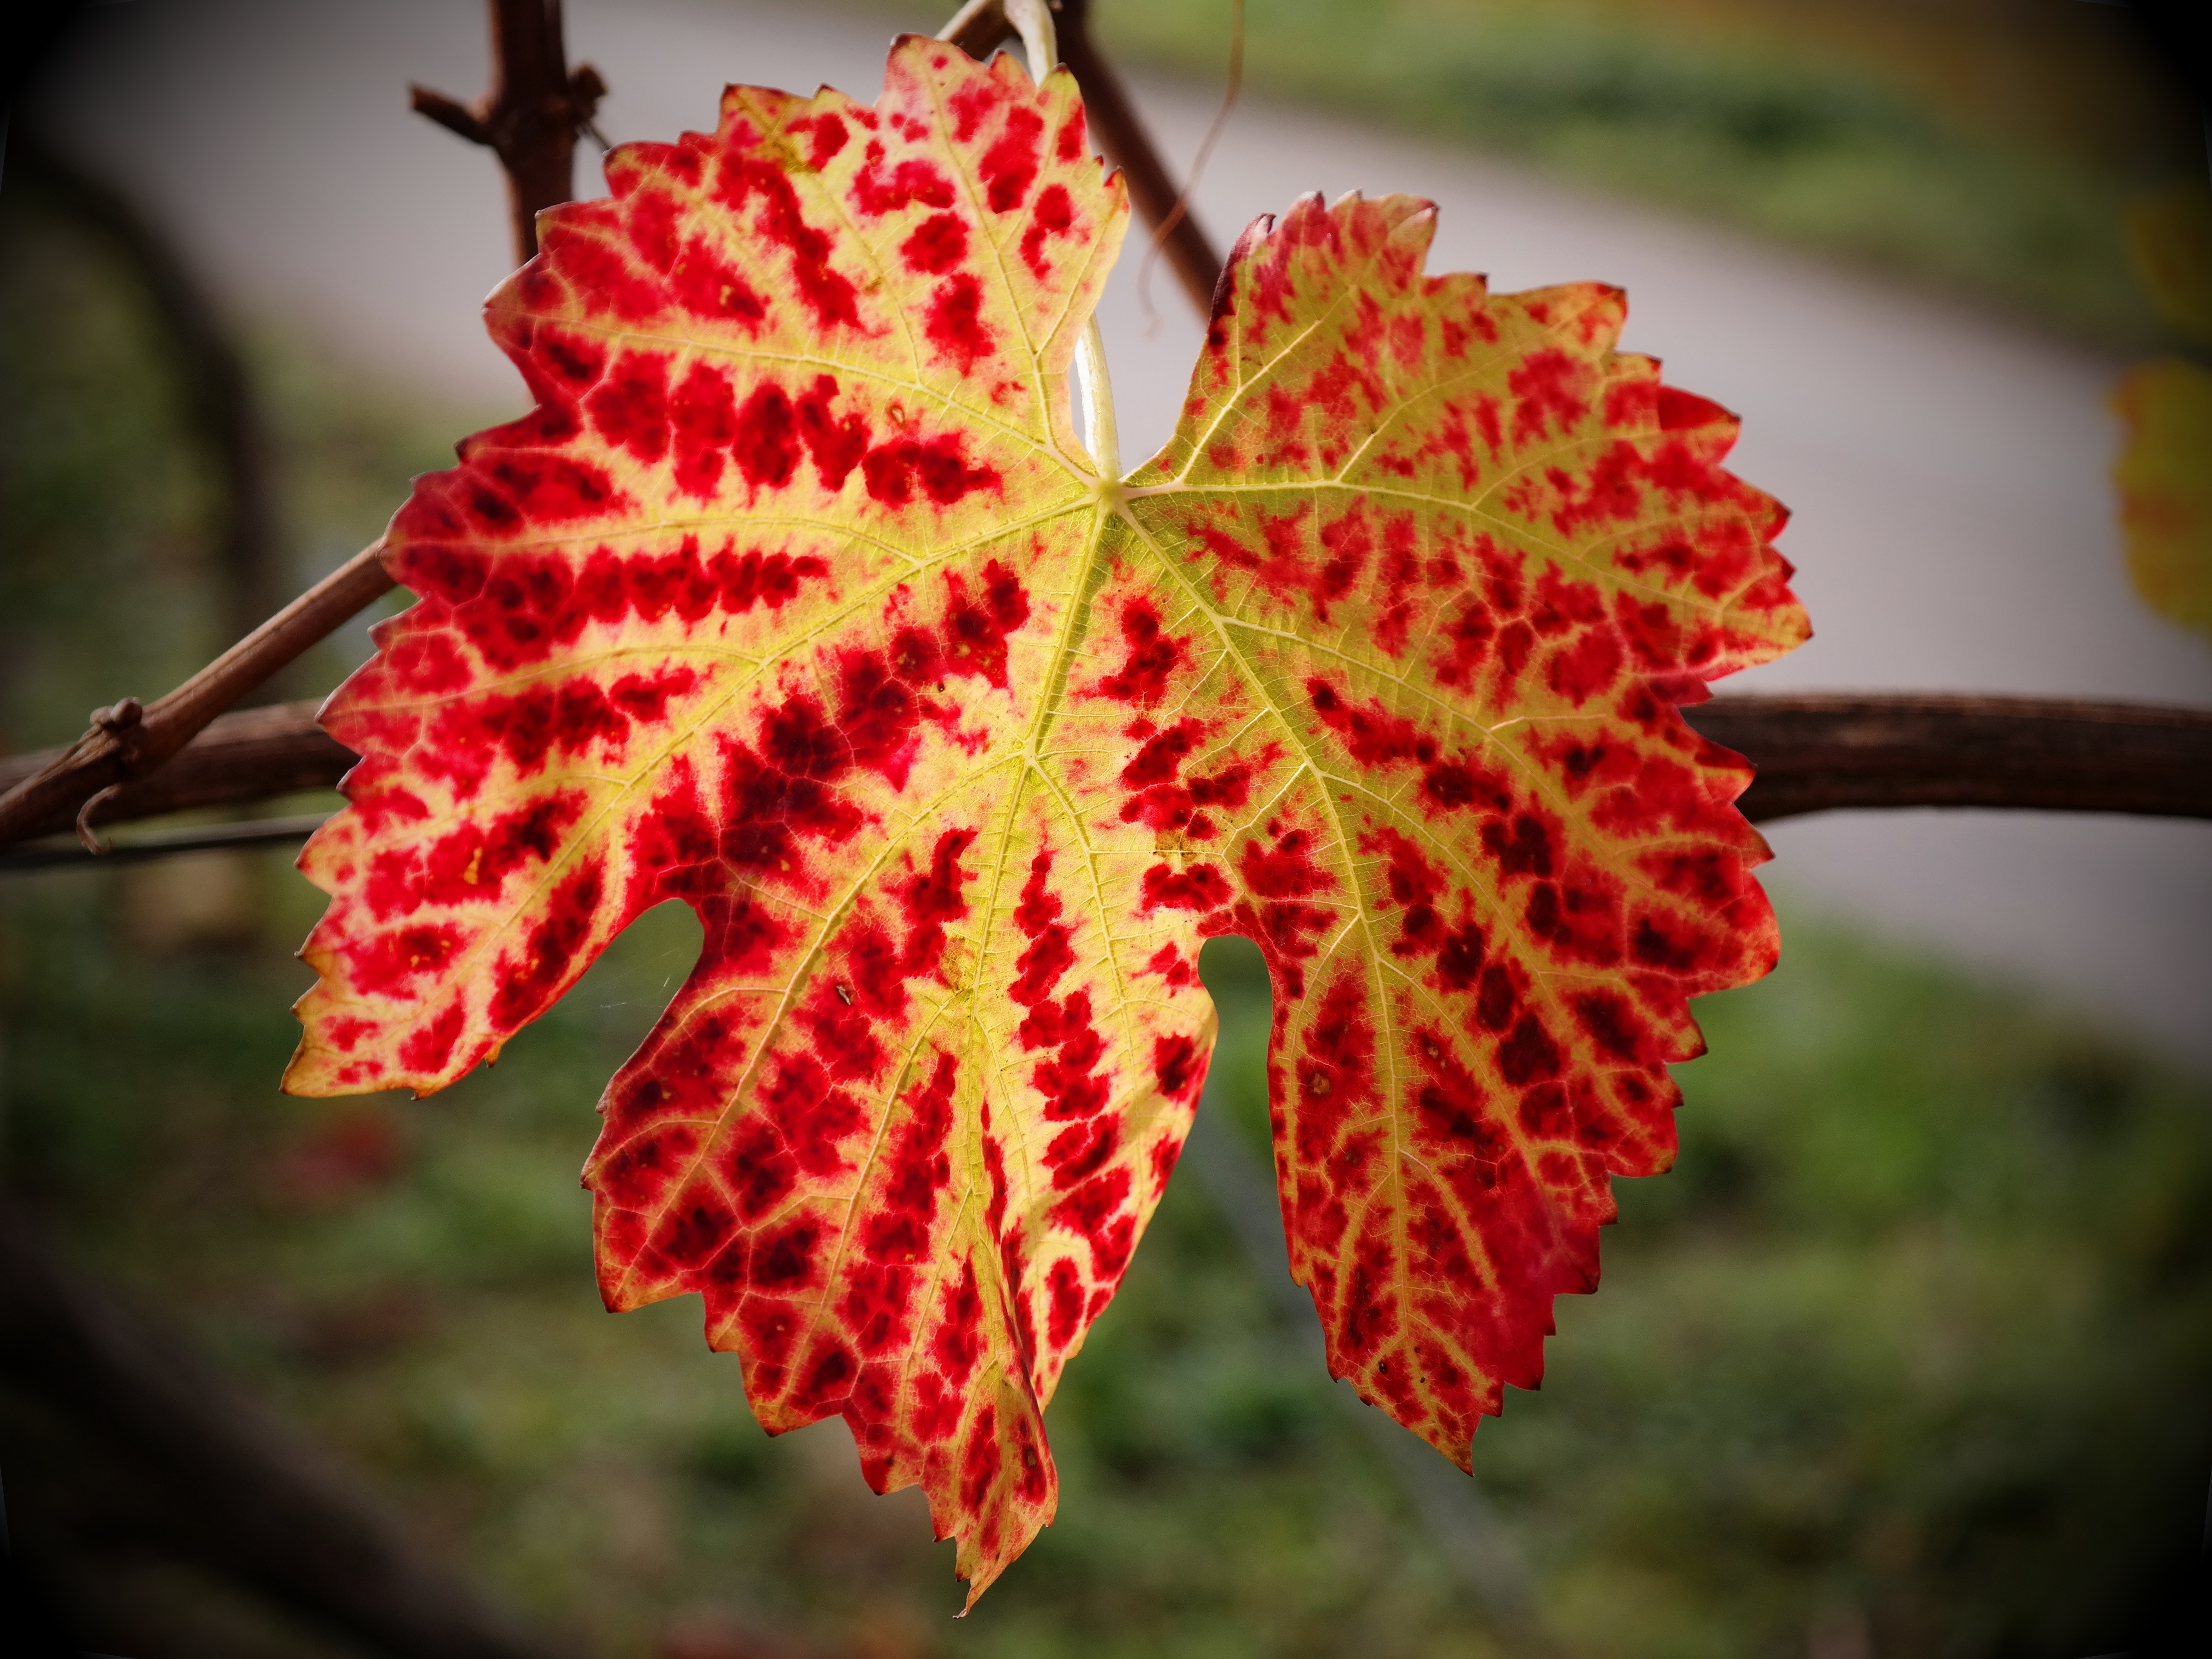
tree, nature, branch, plant, vine, wine, photography, leaf, flower, petal, red, autumn, botany, yellow, flora, season, wildflower, close up, leaves, shrub, fall foliage, golden autumn, autumn colours, macro photography, wine leaf, flowering plant, plant stem, woody plant, land plant